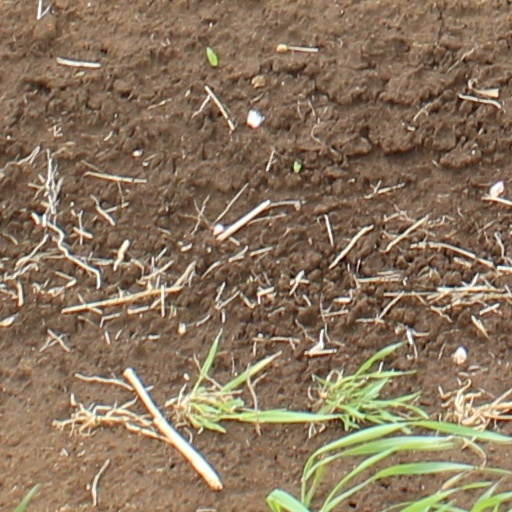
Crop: wheat